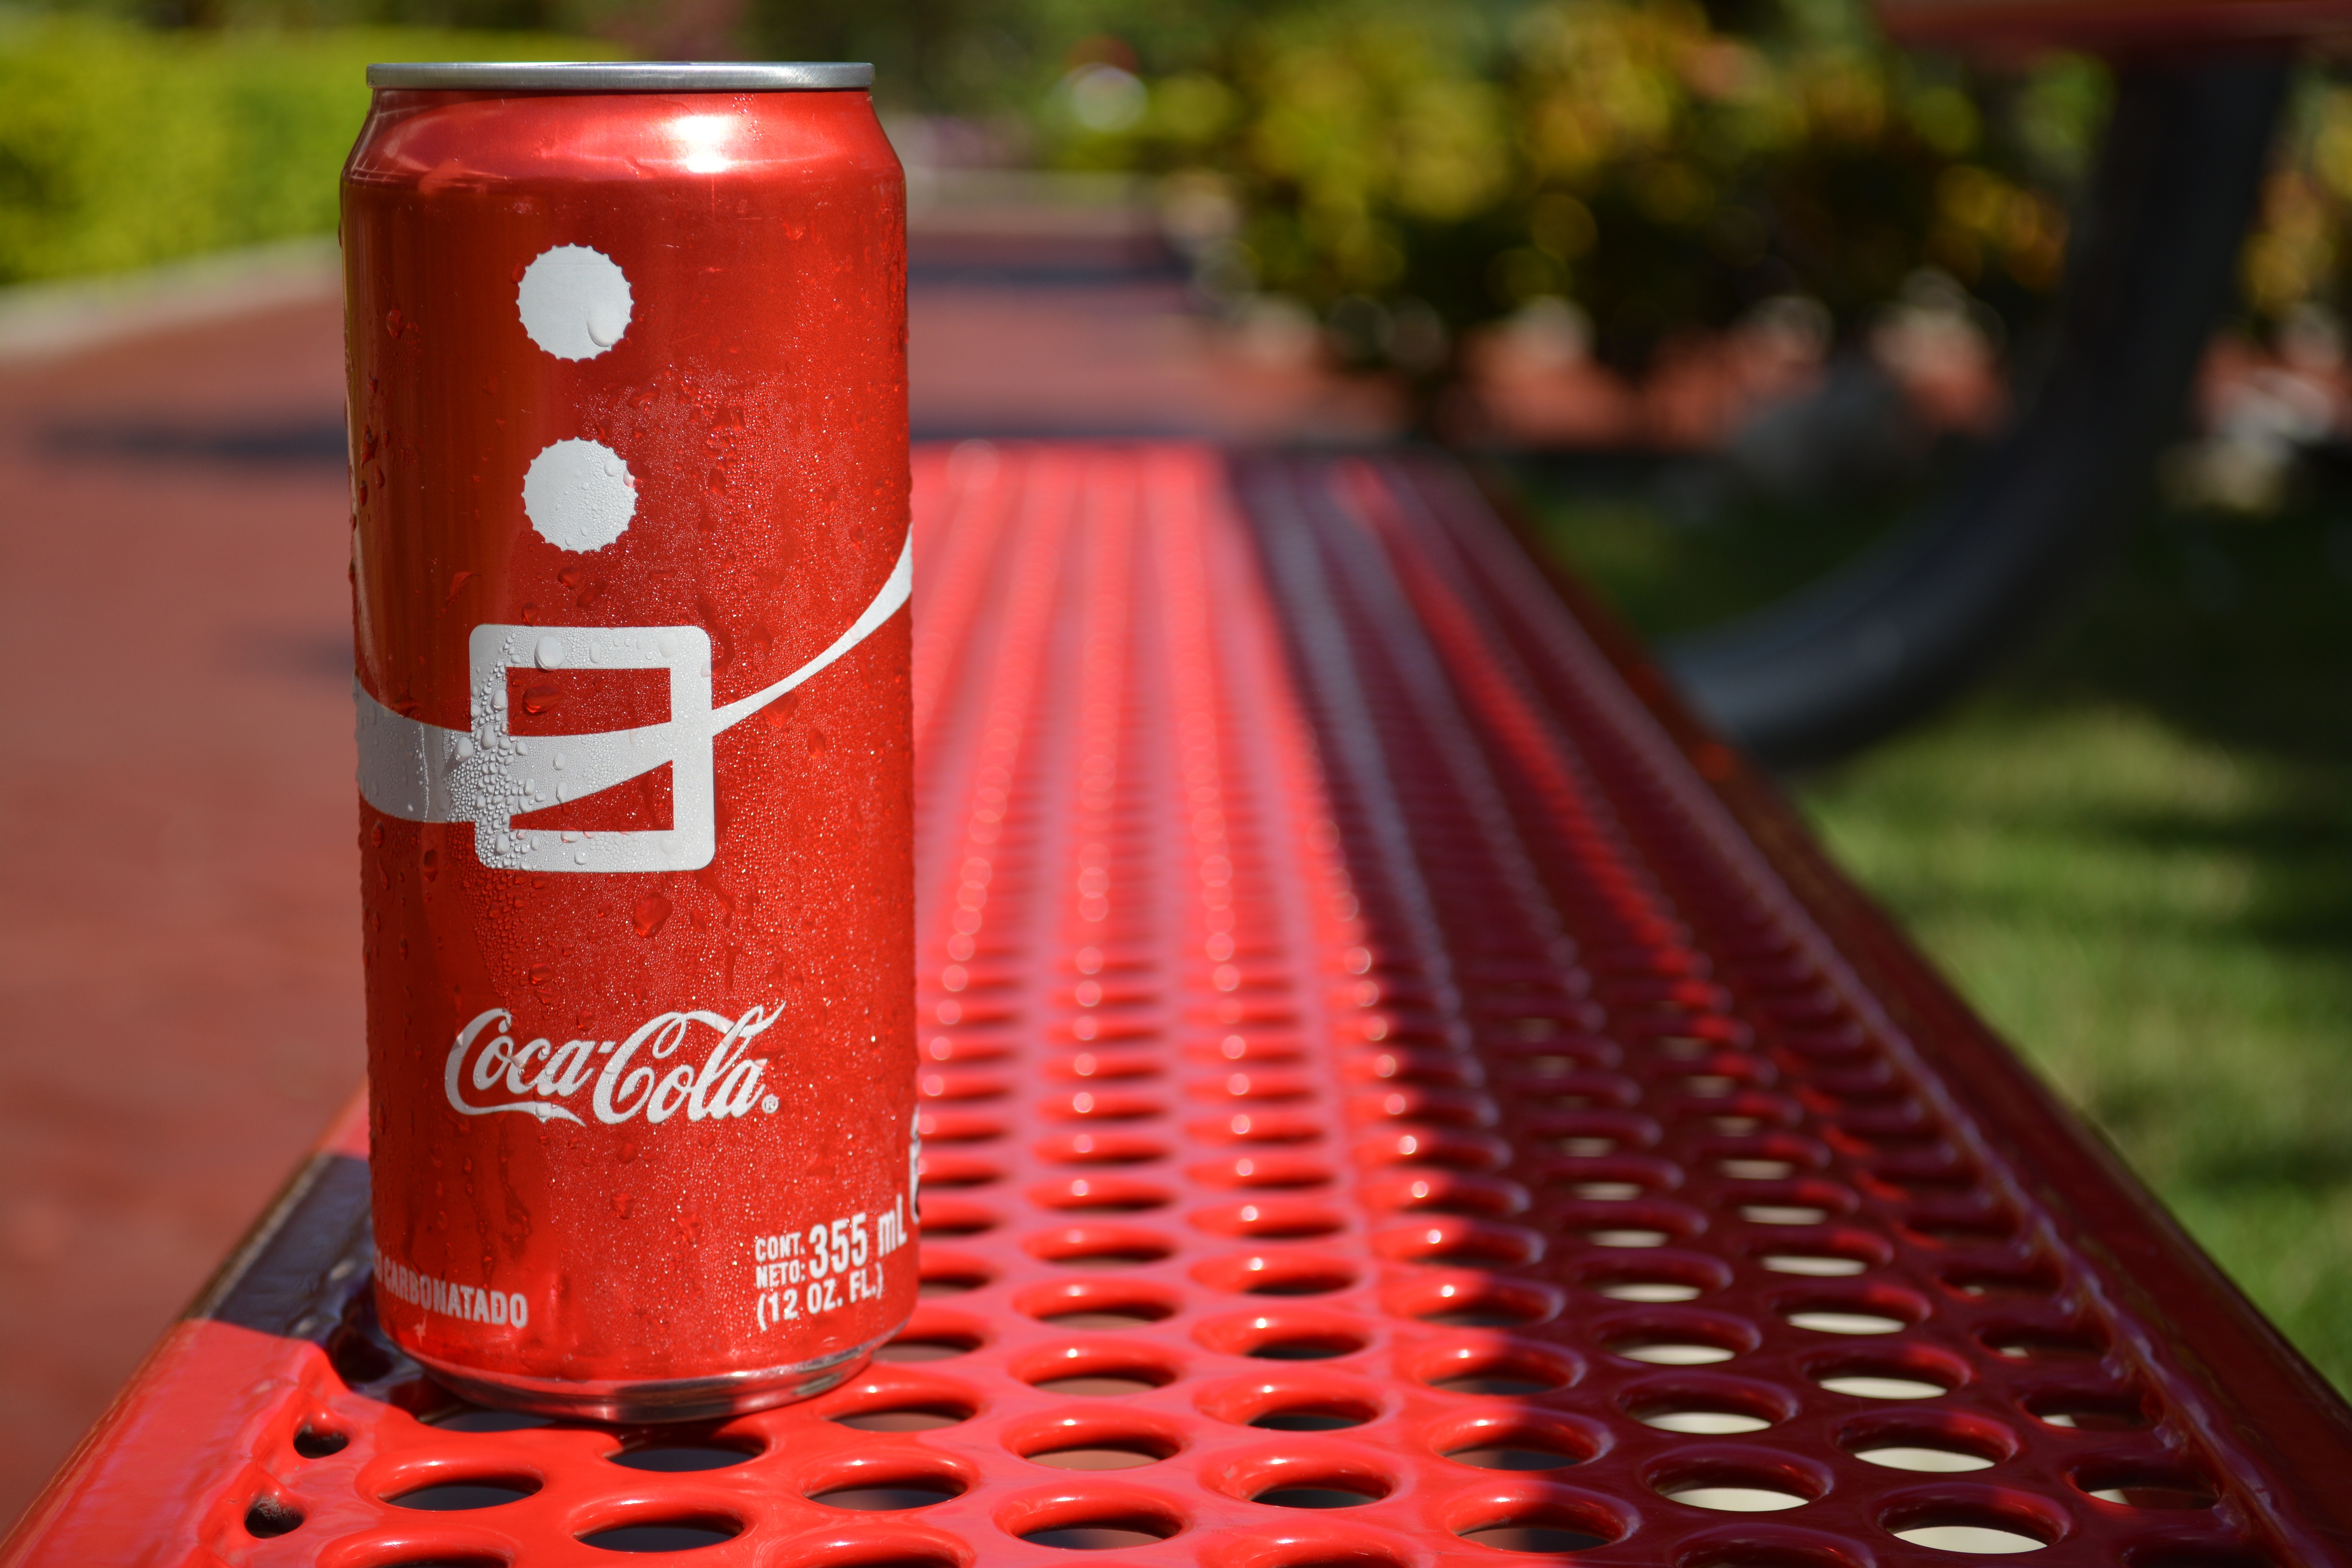
summer, red, color, park, drink, coca cola, outdoors, bank, can, condense